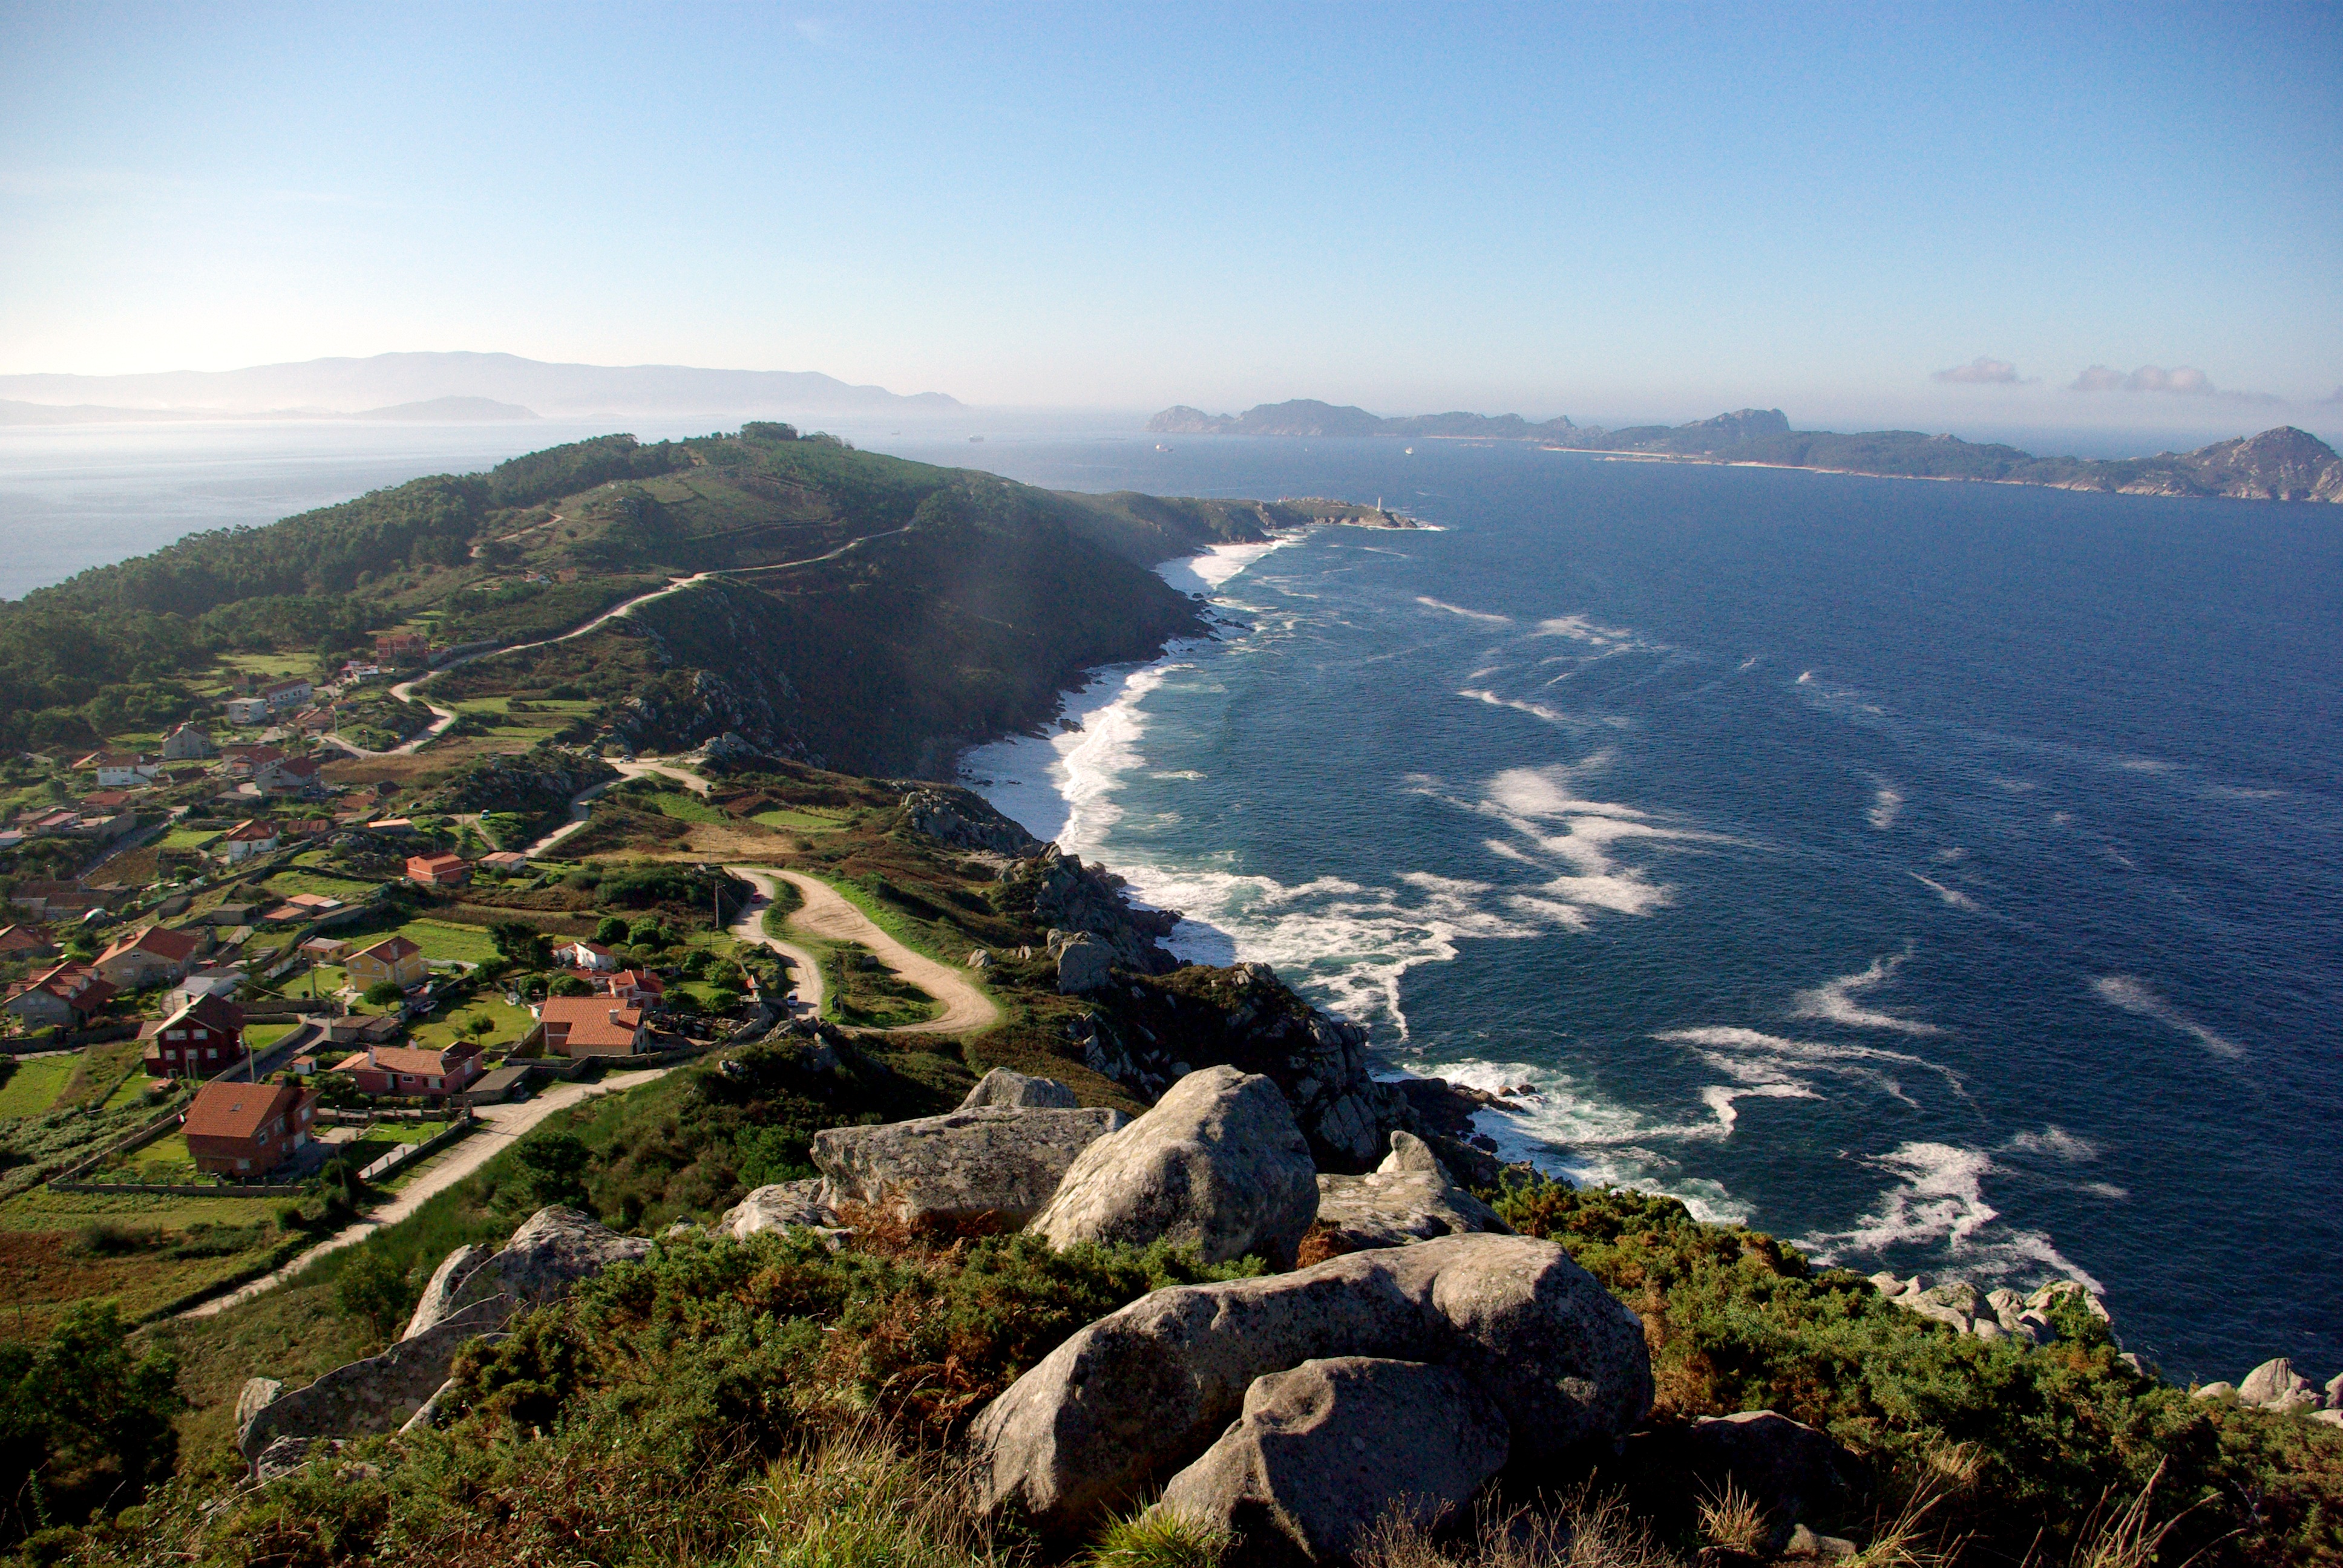
beach, landscape, sea, coast, nature, walking, mountain, sky, hiking, hill, adventure, view, mountain range, cliff, bay, tourism, terrain, ridge, summit, plateau, galicia, fell, cape, landform, maritime landscape, aerial photography, beach galicia, geographical feature, mountainous landforms